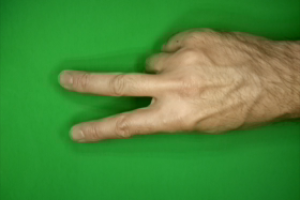
Label: scissors